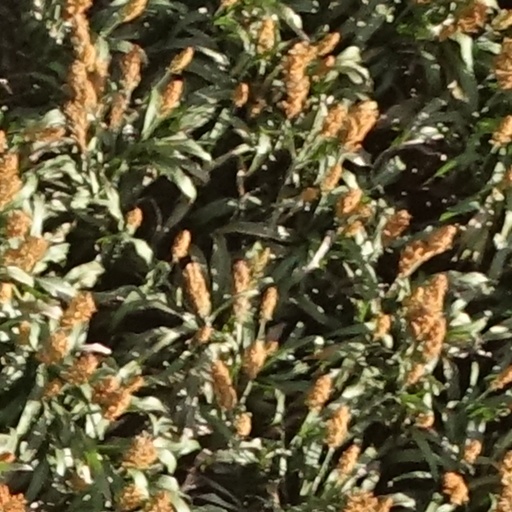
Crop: sorghum